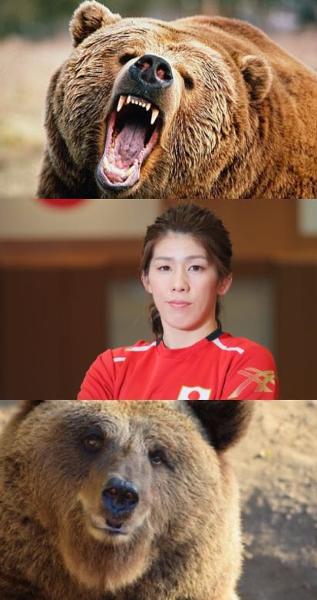
回答: 言葉はいらない画像